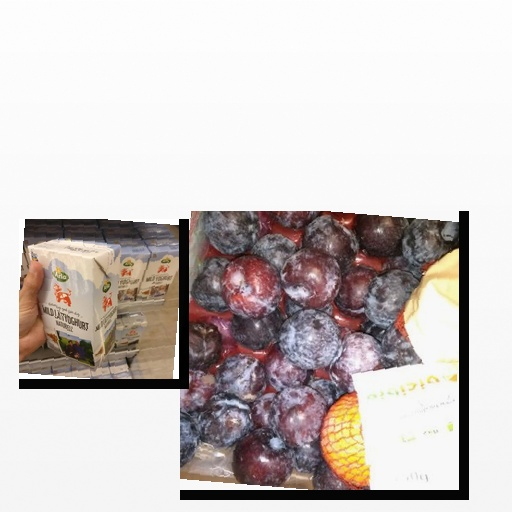
Food items: natural_low_fat_yogurt, plum